British Army during the First World War

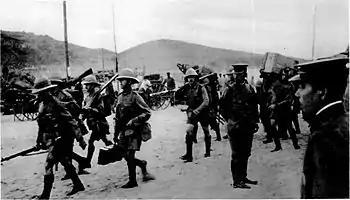
British troops arrive at Tsingtao 1914

A new front was opened in Salonika at the request of the Greek government, intending to support Serbian forces and oppose Bulgaria. The first troops of the British Salonika Army, arrived in Salonika in October 1916, too late to prevent the Serbian Army from retreating into Albania and Greece. French, British and Russian troops arrived in Salonika between 1916 and 1917 and became known as the Allied Army of the Orient or "Allied Army of the East", under the overall command of French General Maurice Sarrail.